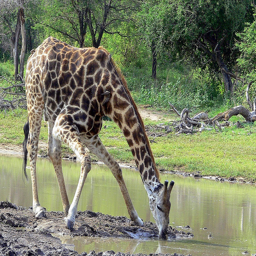
A giraffe standing next to a river on muddy ground.
A very tall giraffe bending down to drink water.
A giraffe is standing by the water drinking from it.
A giraffe leaning down to drink some water.
A giraffe kneeling down to drink some water.